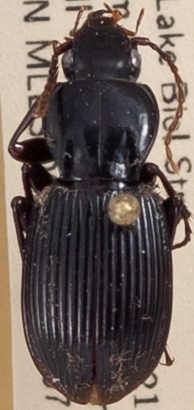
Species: Pterostichus tristis
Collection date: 2021-09-07
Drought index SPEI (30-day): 1.13
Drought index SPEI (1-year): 0.24
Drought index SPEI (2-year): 1.69